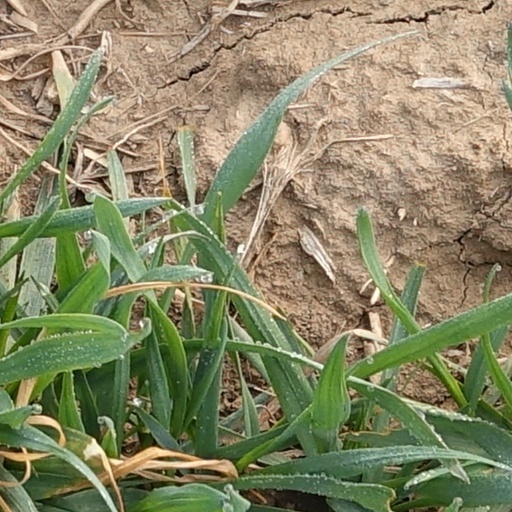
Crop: wheat